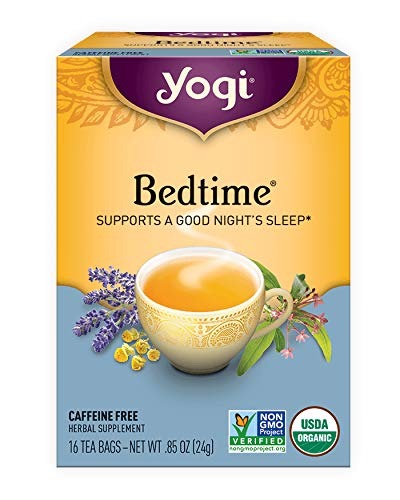
Item Name: Yogi Bedtime Tea 0.85oz 16 count
Bullet Point: The package dimension of the product is 11.2cmL x 8.1cmW x 7.1cmH
Value: 1.0
Unit: Count

Price: 4.48